The Mango

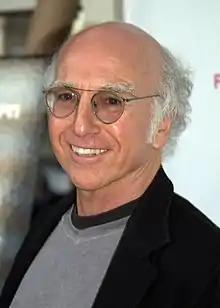
Larry David used the pseudonym "Buck Dancer" for this episode when credited.

"The Mango" was written by Larry David and Lawrence H. Levy. A friend of his came up with the setup of the episode: Elaine never having orgasms with Jerry. Larry David said that the idea was "too good to pass up." The subplot in which Kramer is banned from a fruit shop is based on one of David’s personal experiences, where he himself was banned from a fruit shop for squeezing the produce too much.